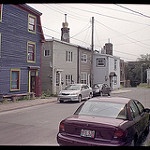
Label: street